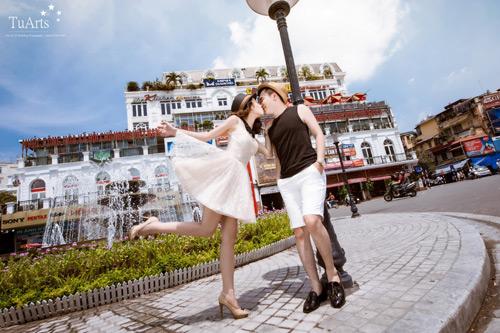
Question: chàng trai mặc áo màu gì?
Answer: anh ấy mặc quần màu trắng